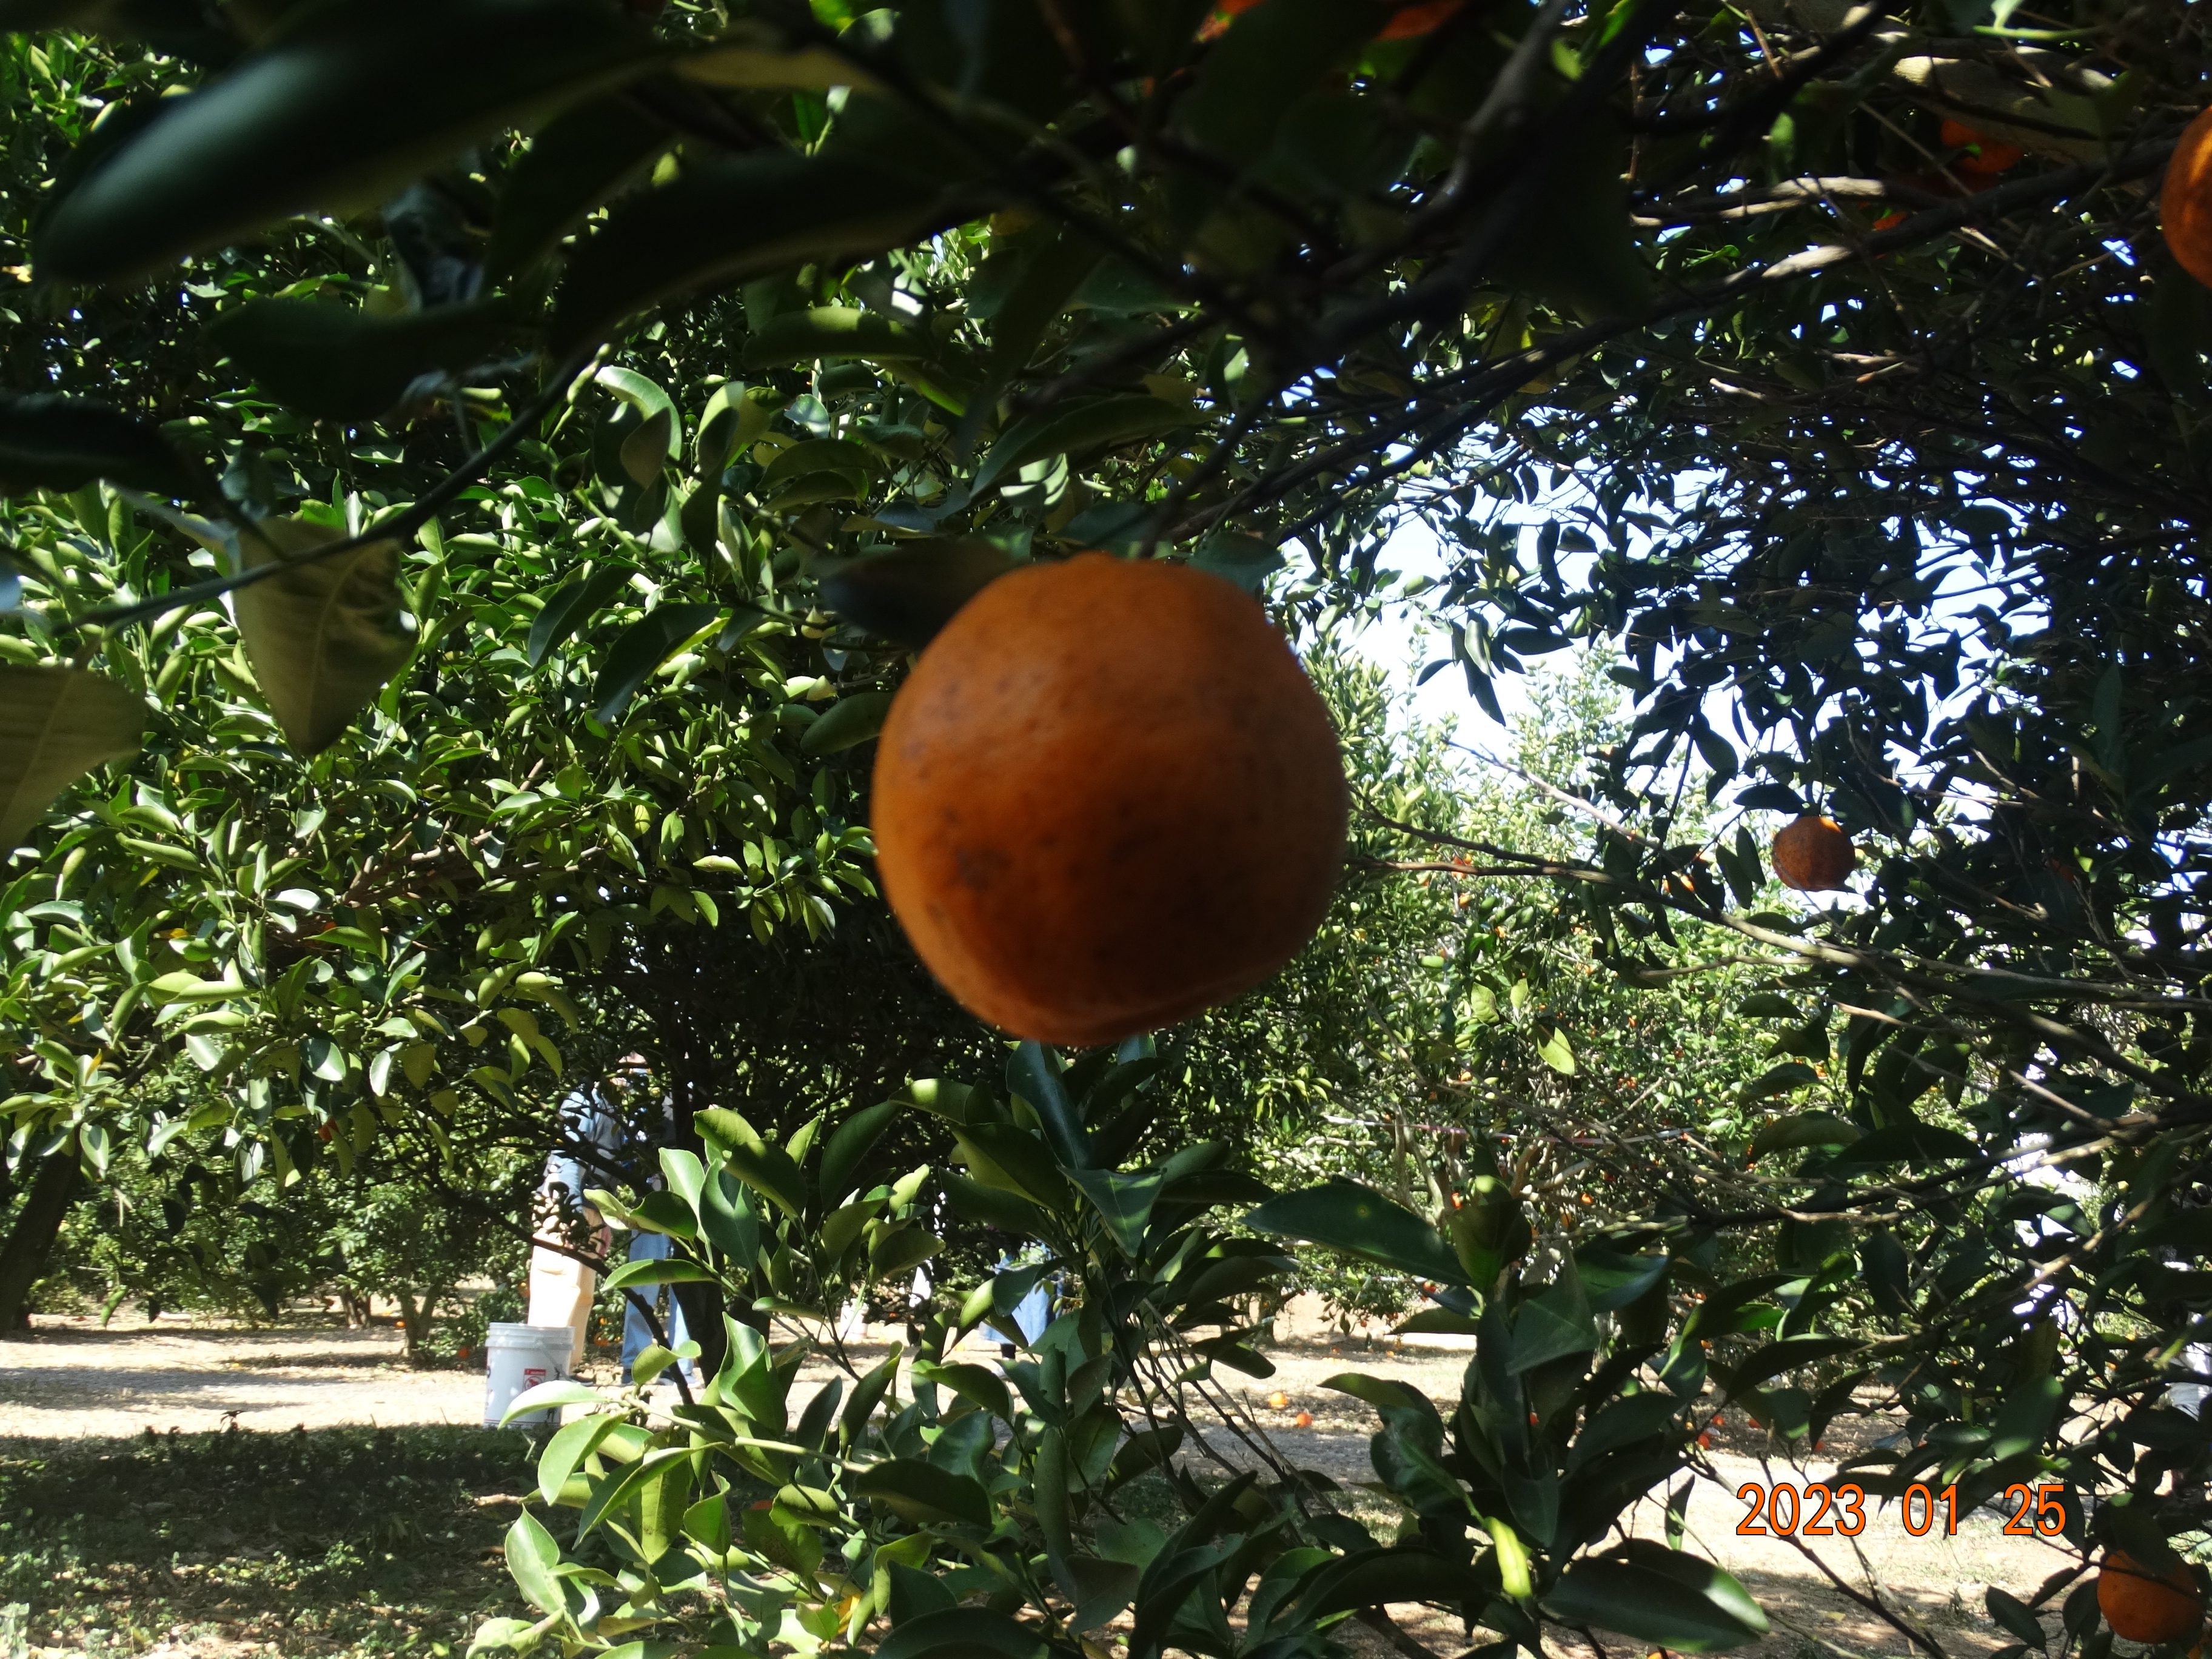
Citrus fruit variety: ponkan